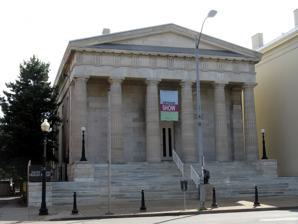
Building: Old Customshouse (Erie, Pennsylvania)
Country: United States of America
Year built: 1839
United States historic place Old Customshouse U.S. National Register of Historic Places Pennsylvania state historical marker Old Customshouse, July 2010 Show map of Pennsylvania Show map of the United States Location 409 State St., Erie, Pennsylvania Coordinates 42°7′48″N 80°5′10″W / 42.13000°N 80.08611°W / 42.13000; -80.08611 Area less than one acre Built 1838–1839 Architect Kelly, William Architectural style Greek Revival NRHP reference No. 72001122 Significant dates Added to NRHP January 13, 1972 Designated PHMC November 1, 1946 The Old Customshouse is an historic, American custom house building that is located in Erie , Erie County, Pennsylvania . It was added to the National Register of Historic Places in 1972. History and architectural features Built between 1838 and 1839, this historic structure is a two-story, rectangular, brick and Vermont marble building. The front facade features a pedimented portico with six two-story, Doric order columns. Designed in the Greek Revival style, this building housed Erie's post office until 1867, served as the Customs House for the port of Erie from 1849 to 1888, and later housed a Grand Army of the Republic post and the Erie County Historical Society. It is now part of a five-building complex of the Erie Art Museum . It was added to the National Register of Historic Places in 1972. References